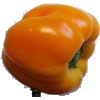
Label: yellow_pepper